Aspen Mountain (ski area)

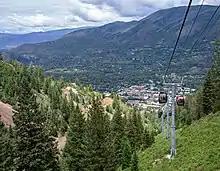
View of downtown Aspen from the Silver Queen Gondola on Aspen Mountain

Before 1946, the mountain had been the site of skiing, which used a crude boat lift and jeep trails up the back side of the mountain on Midnight Mine Road. In 1941, Aspen's first national downhill and slalom championships were held March 8–9. Fritz Benedict visited Aspen for the first time, the father of the 10th Mountain Hut and Trail System. The foundation of the ski area in 1946 was accomplished with the installation of the single-seat chairlift, Lift-1. When it began operations on December 14, 1946, it was the longest chairlift in the world.